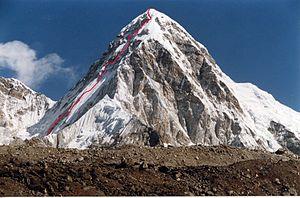
Ueli Steck est un alpiniste suisse, né le 4 octobre 1976 à Langnau im Emmental et mort le 30 avril 2017 au Népal sur les pentes du Nuptse. Il est connu pour ses ascensions notables dans les Alpes et en Himalaya et la médiatisation de ses records de vitesse, par exemple sur les faces nord de l'Eiger ou du Cervin.